Pinal Mountains

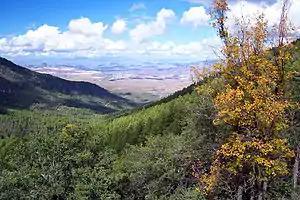
Pinal Mountains

The mountains are often a place of recreation in the summer months, due to their cooler climate and scenic beauty. There are many trails and a campsite to support recreation.